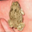
Label: frog